Catalans

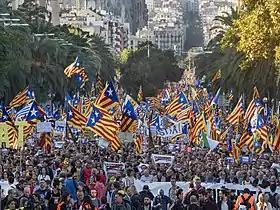
Catalan protesters in Barcelona in 2019

Historical memory is the second axis of celebrations in Catalonia, where the Catalan people reunite with their date of birth as a people.